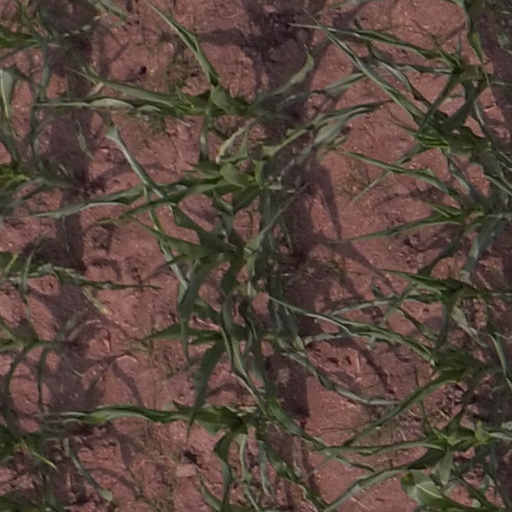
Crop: maize; corn